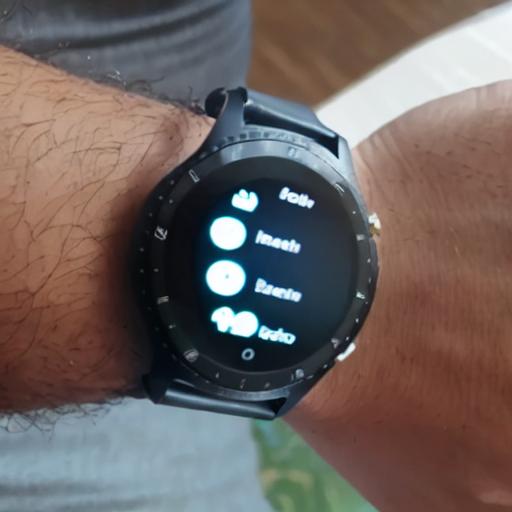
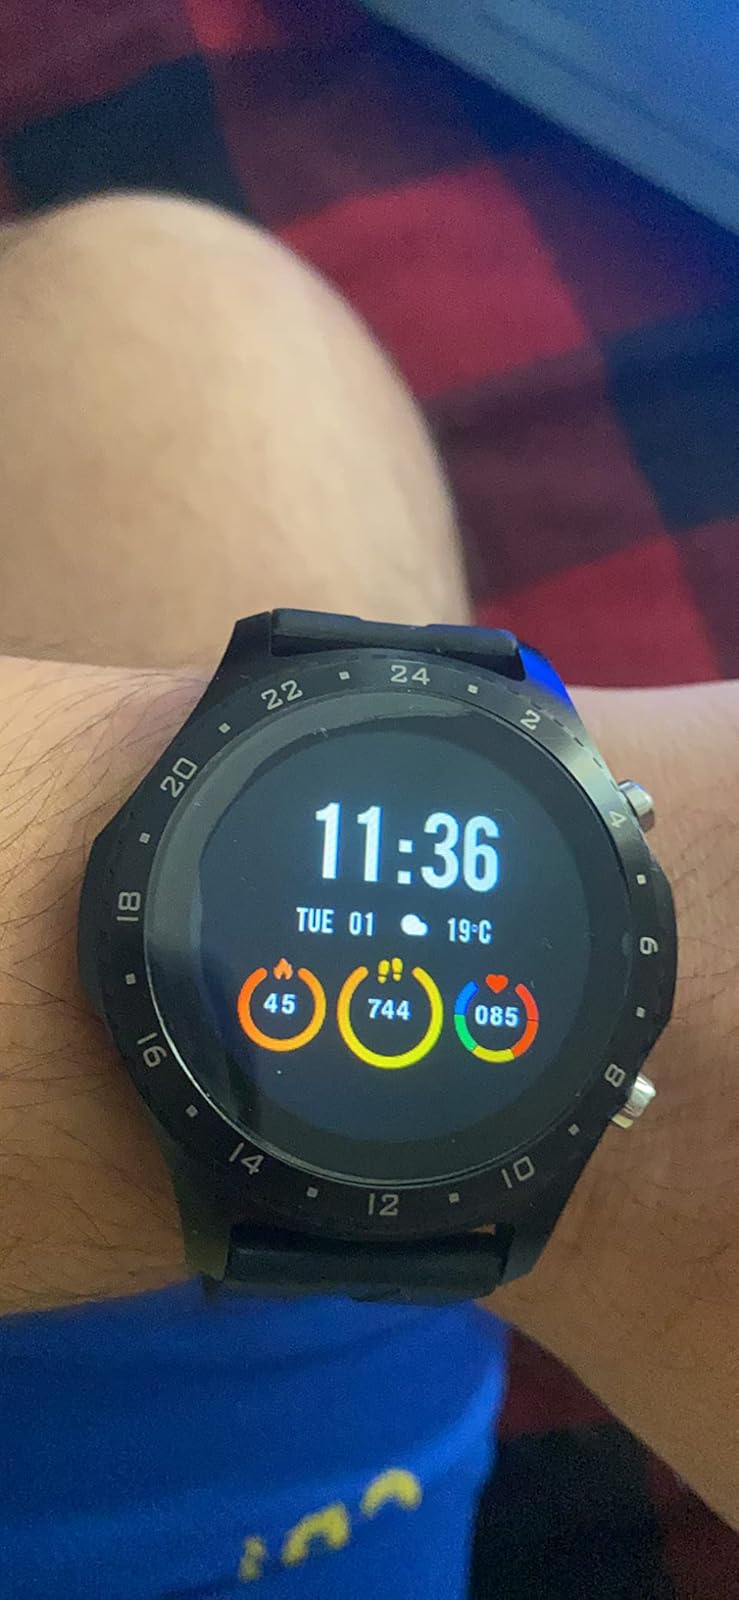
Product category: smartwatch
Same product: no